Agenoria (locomotive)

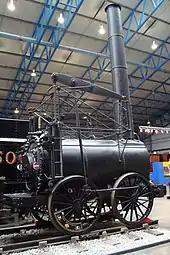
Side view, showing the grasshopper beam

The locomotive was constructed at the New Foundry, Stourbridge, which was situated on the other side of the river Stour from John Bradley & Co's Stourbridge Ironworks. The works, which were designed and constructed by John Urpeth Rastrick, were connected to the Stourbridge canal by a tramway. Although the designer Rastrick had many years of steam engine construction and railway engineering experience, the only locomotive he had built before was the "Catch Me Who Can", designed by Richard Trevithick. An article in "The Engineer" from 1890 points out the similarities between the design adopted for "Agenoria" and that of the celebrated "Puffing Billy" of 1813–14.